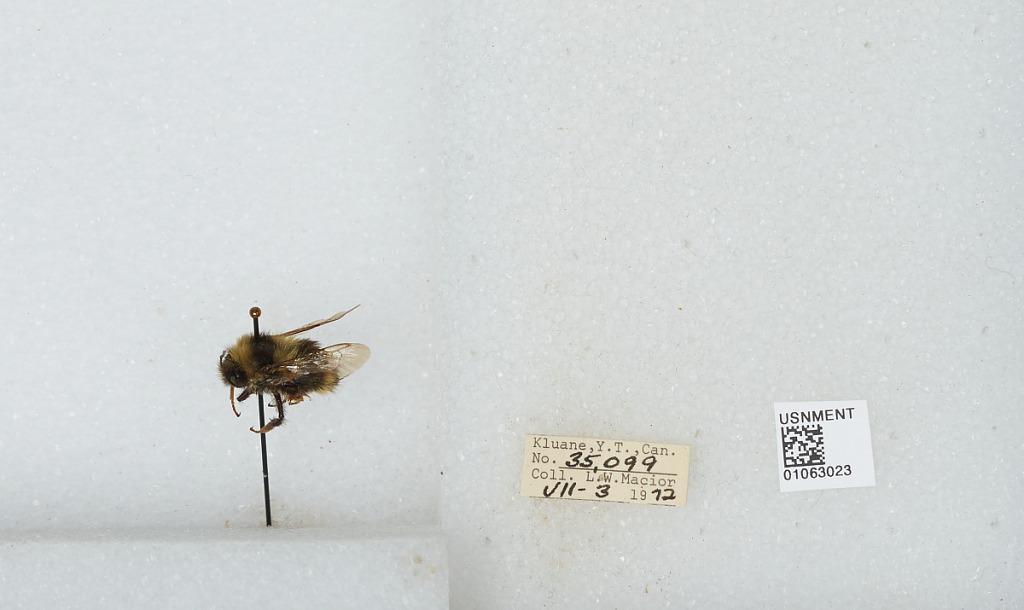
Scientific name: Bombus bifarius nearcticus
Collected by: L. Macior
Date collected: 1972-7-3
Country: Canada
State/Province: Yukon Territory
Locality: Kluane
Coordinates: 60.75, -139.5